Valencian Community

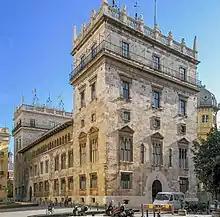
"Palau de la Generalitat Valenciana", seat of the Valencian government

Valencia has a generally pleasant climate, with mild winters and hot summers, heavily influenced by the neighbouring Mediterranean sea. Still, there are important differences between areas: